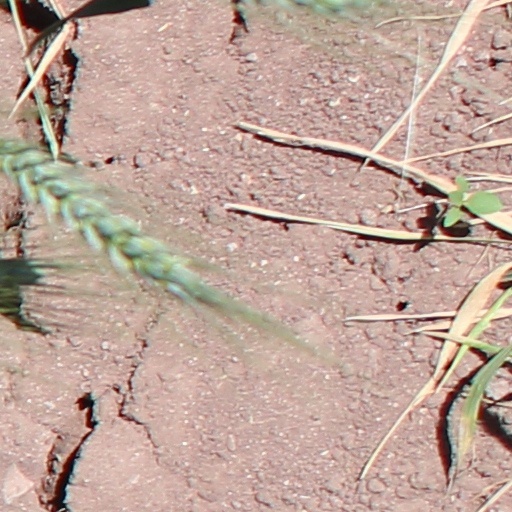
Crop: wheat